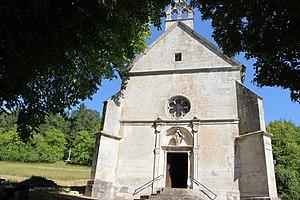
Chapelle de Massey
La chapelle Notre-Dame de Massey, ou couramment chapelle de Massey, est une chapelle du XIIIᵉ siècle de style gothique située dans le département français de la Meuse, sur la commune de Pagny-sur-Meuse. Sa construction est entourée d'une légende mariale, et elle est connue pour avoir reçu la visite de Jeanne d'Arc, qui est représentée sur le vitrail de la rosace.